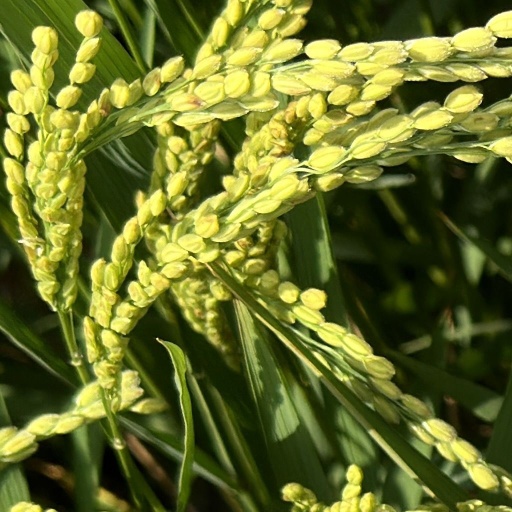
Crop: rice